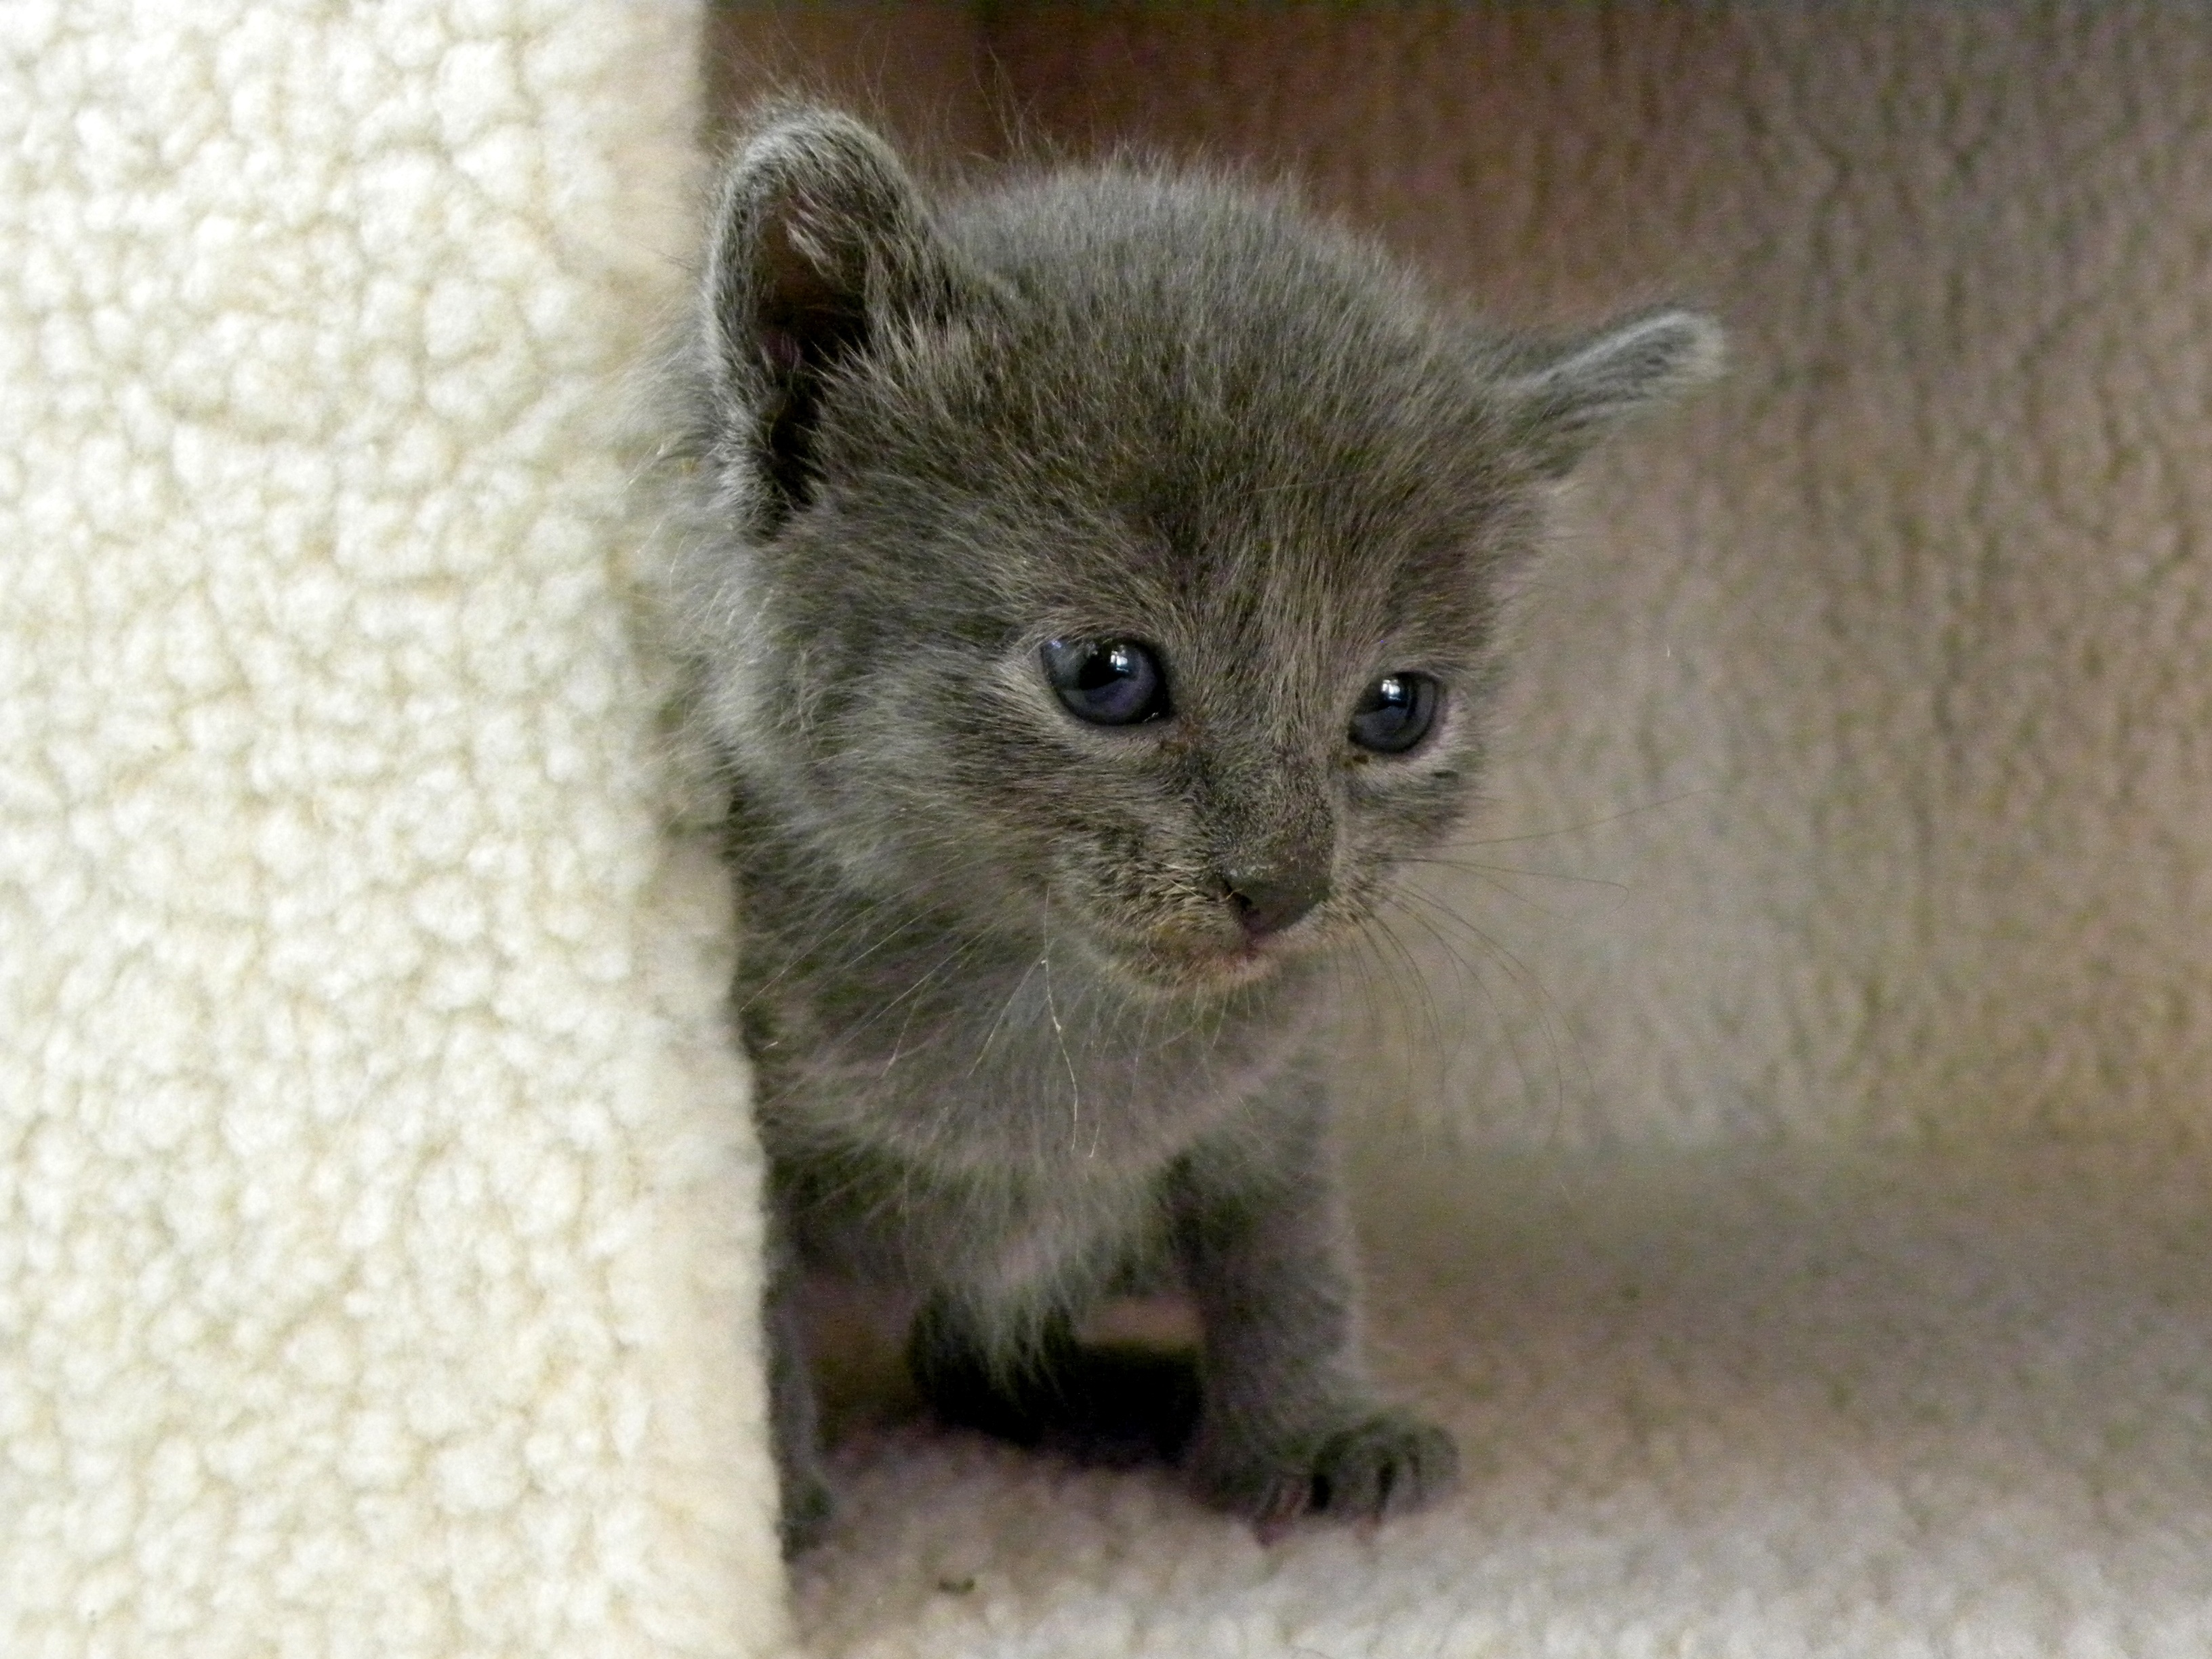
animal, cute, young, kitten, cat, small, mammal, life, whiskers, grey, vertebrate, british shorthair, chartreux, russian blue, small to medium sized cats, cat like mammal, carnivoran, nebelung, domestic short haired cat, domestic long haired cat, british semi longhair